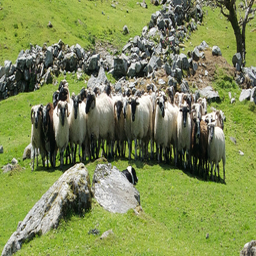
Several sheep are in a row walking in a field.
A group of woolly rams in a rocky field
a herd of sheep walking along a grass covered pasture.
A flock of sheep are standing close together.
There are a lot of sheeps walking together in the grass